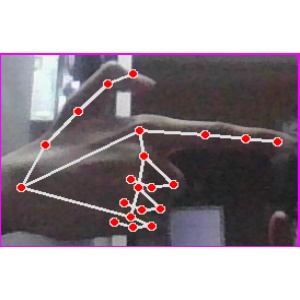
अक्षर: ब